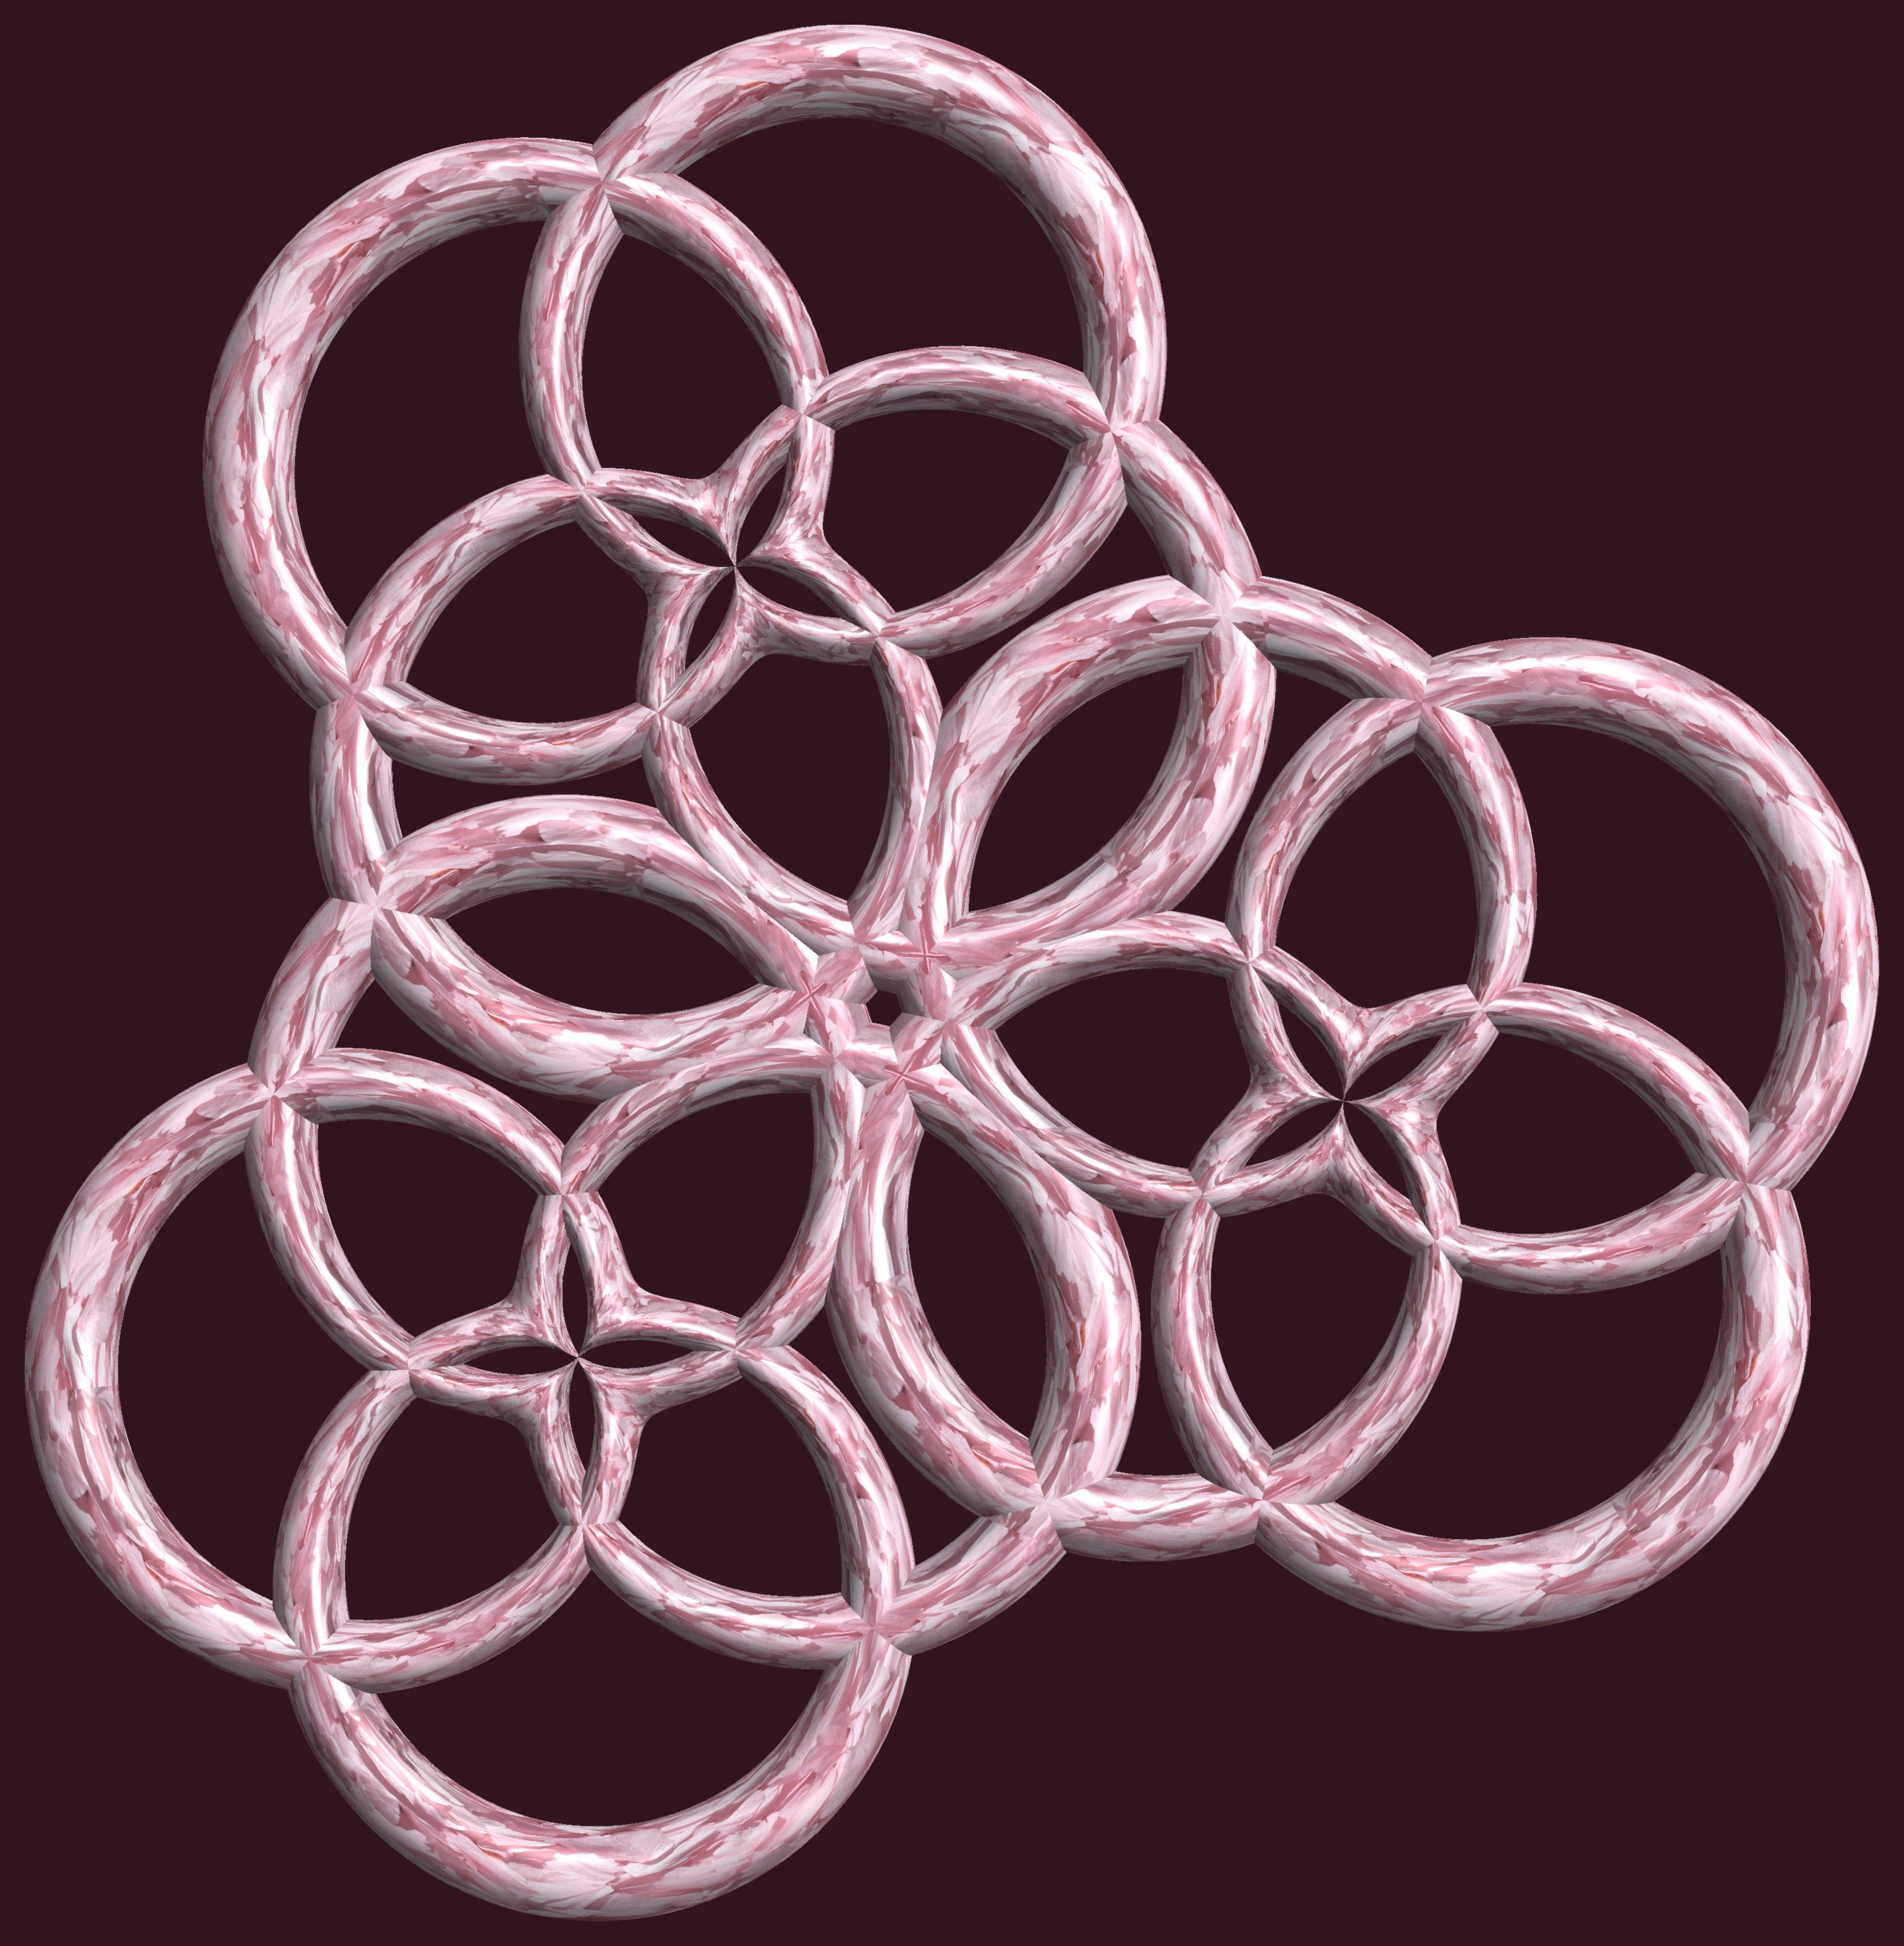
structure, texture, chain, petal, pattern, metal, lighting, circle, font, cool image, design, symmetry, 3d, graphic, torus, mathematica, cg, parametricplot3d, code, program, algorithm, abstruct, mapping